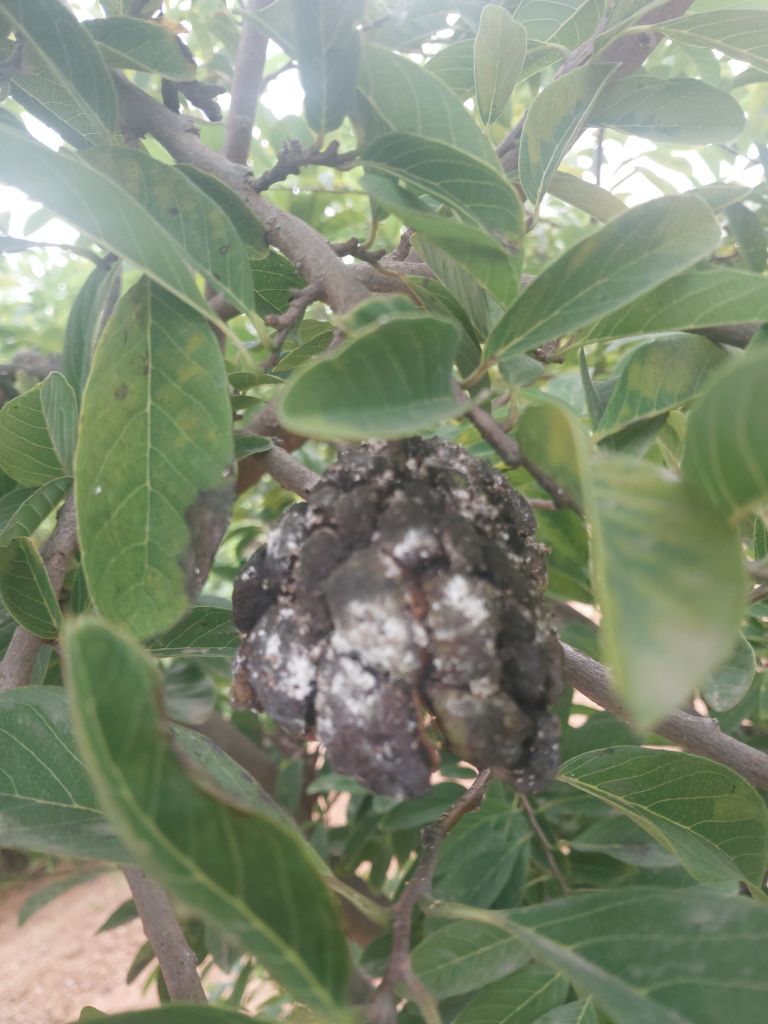
Disease label: Diplodia Rot